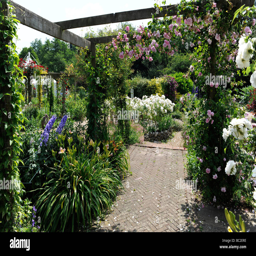
garden with roses on a pergola